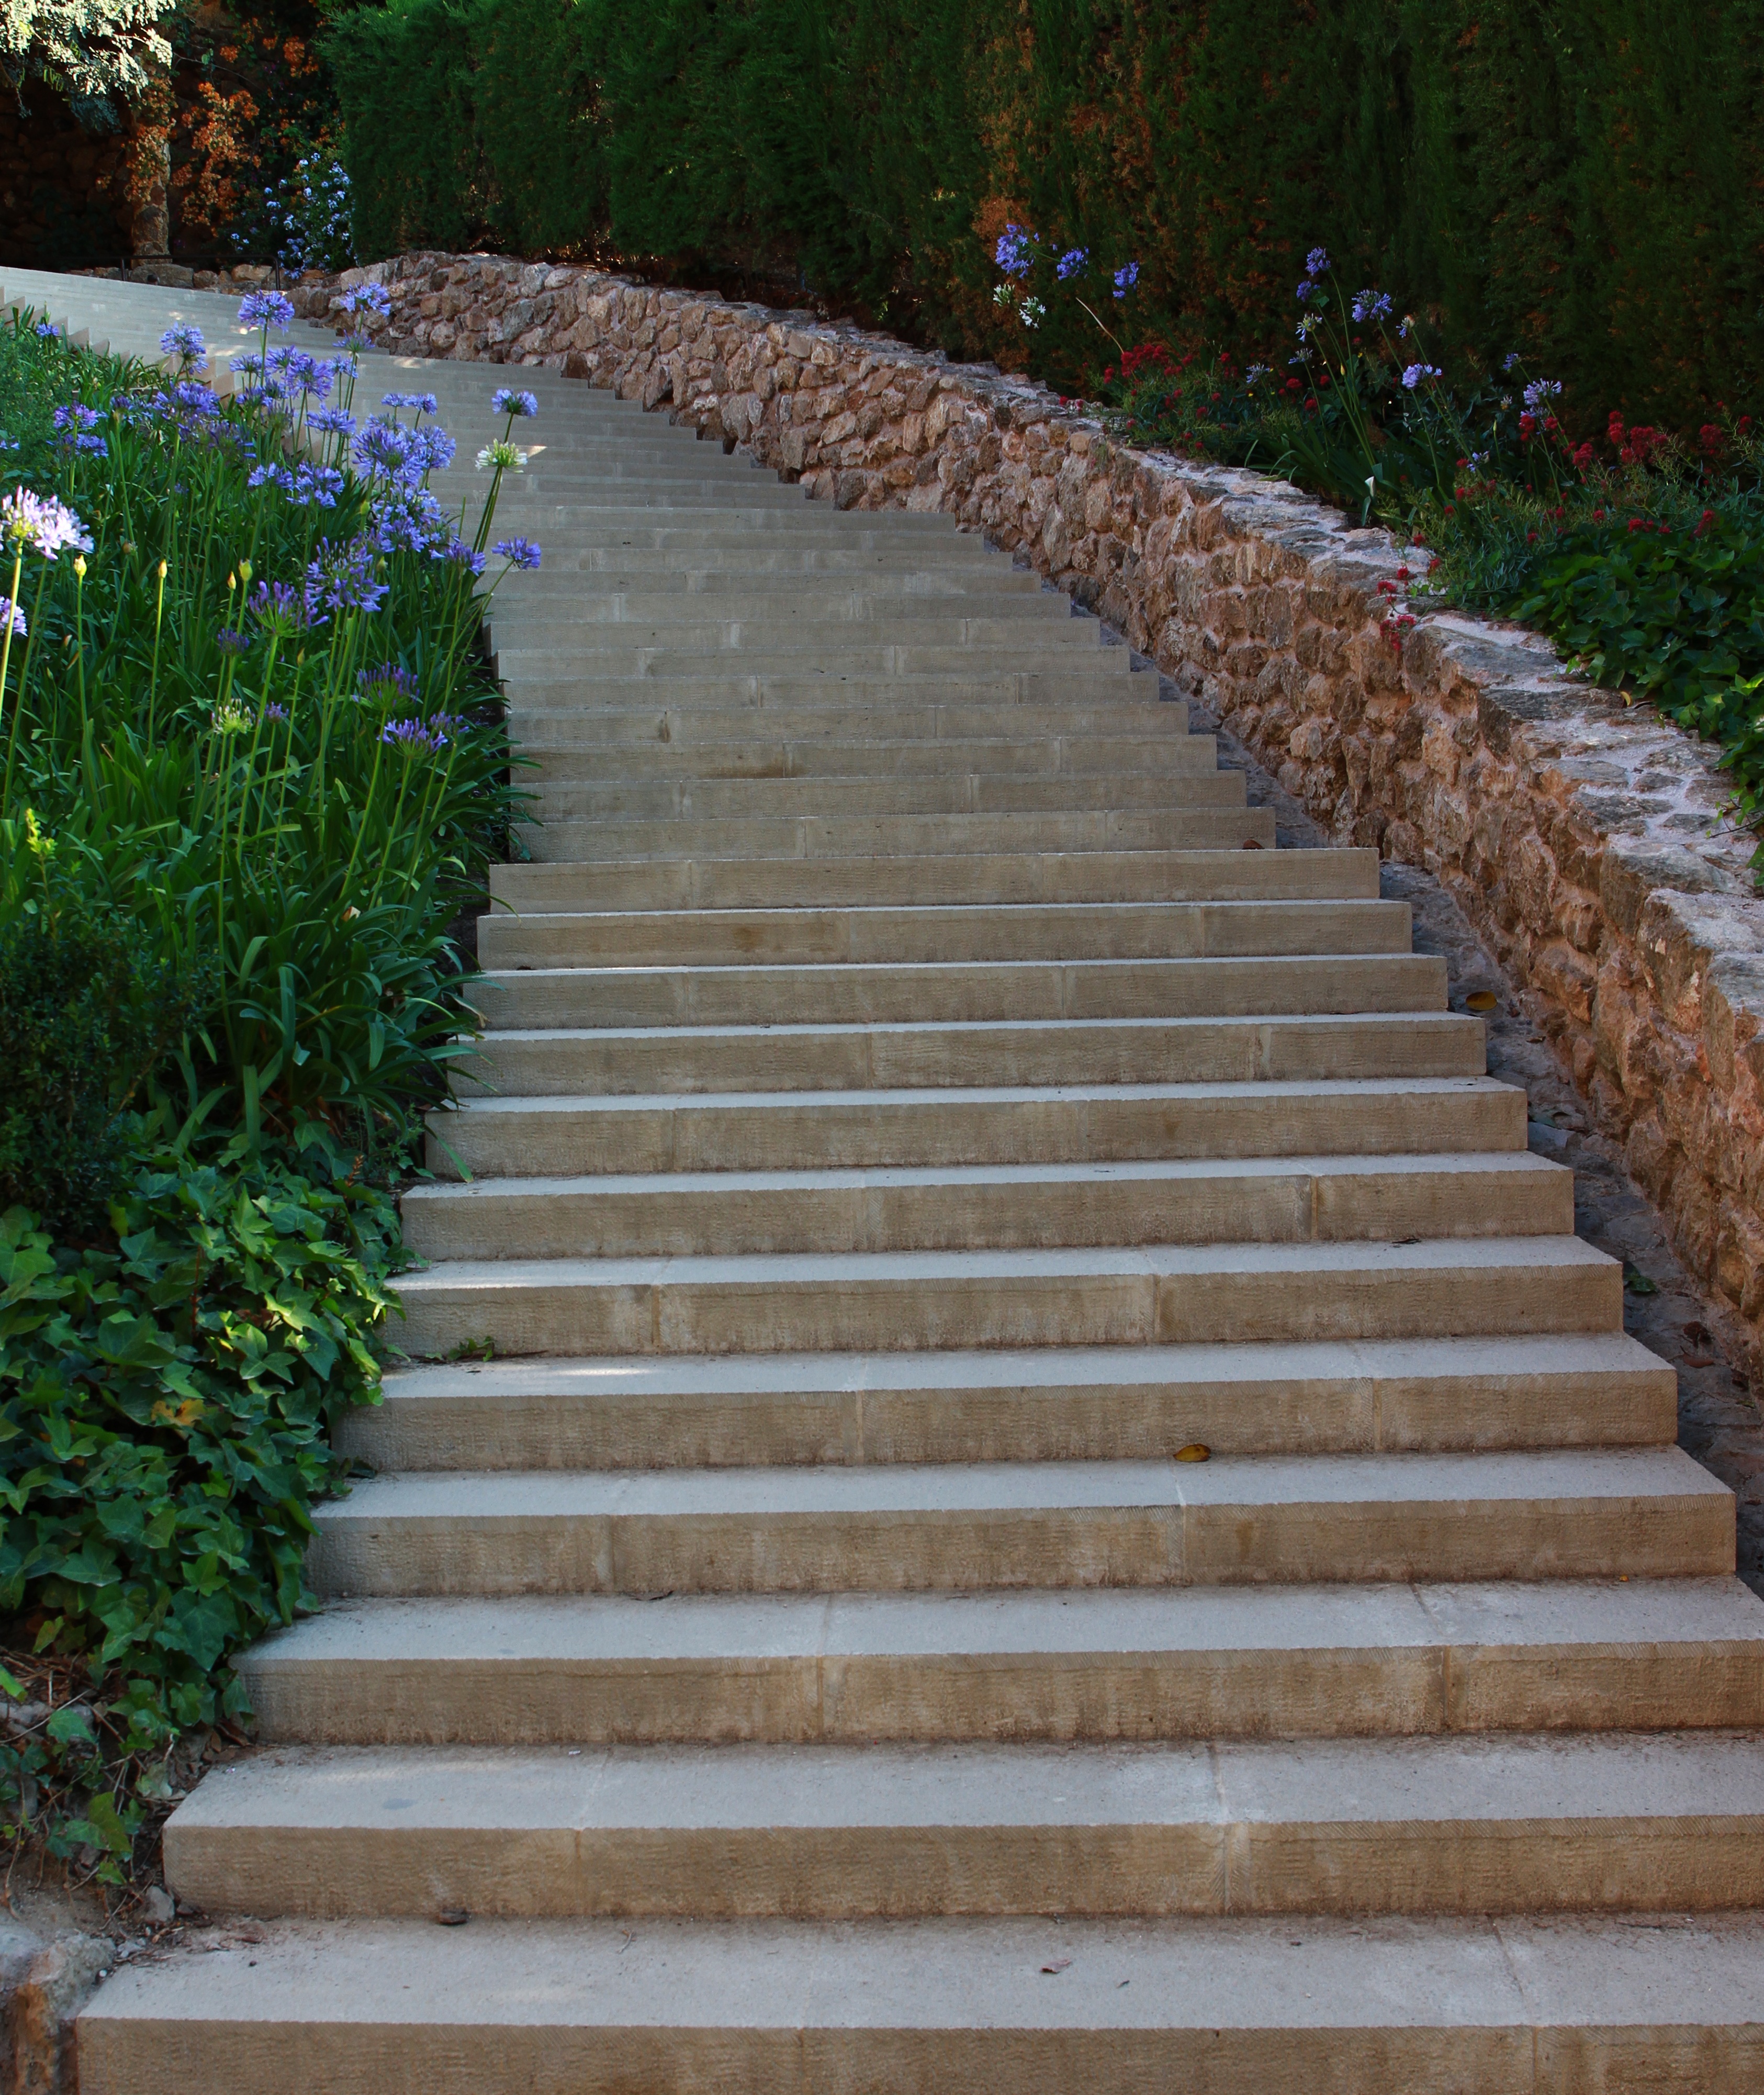
landscape, lawn, wall, steps, walkway, park, backyard, garden, landscaping, stairs, flooring, road surface, park guell, curving stairs, outdoor structure